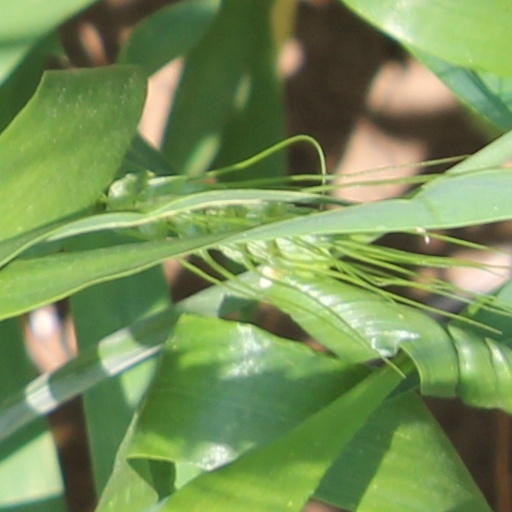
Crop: wheat